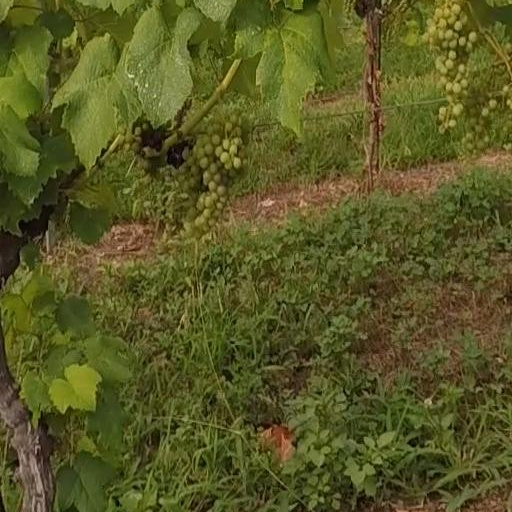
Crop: grape